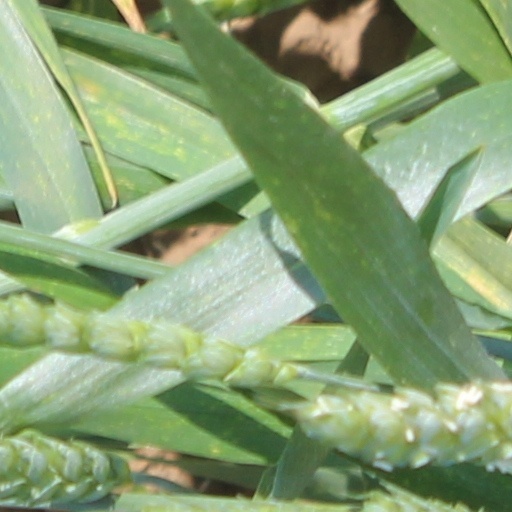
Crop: wheat